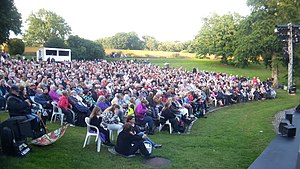
Palsgaard Sommerspil
Publikum til Palsgaard Sommerspil
Publikum
Palsgaard Sommerspil er et friluftsteater, som har til huse på Gudrun Schous Friluftsscene i herregården Palsgaards slotspark 6 km nord for Juelsminde.